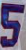
Number: 5